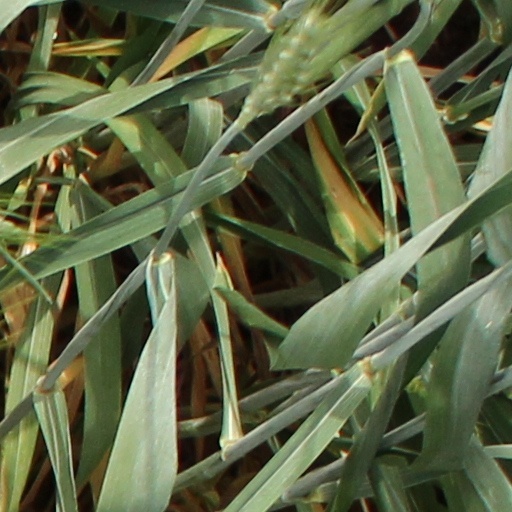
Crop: wheat